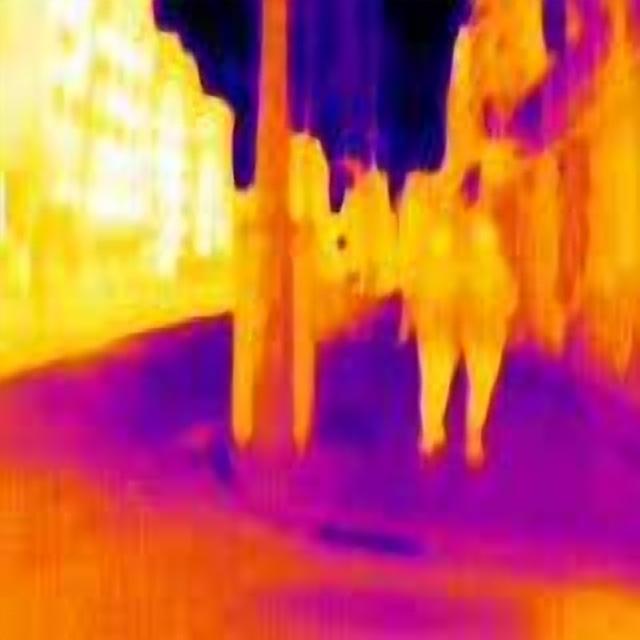
Detected objects:
label: person
label: person